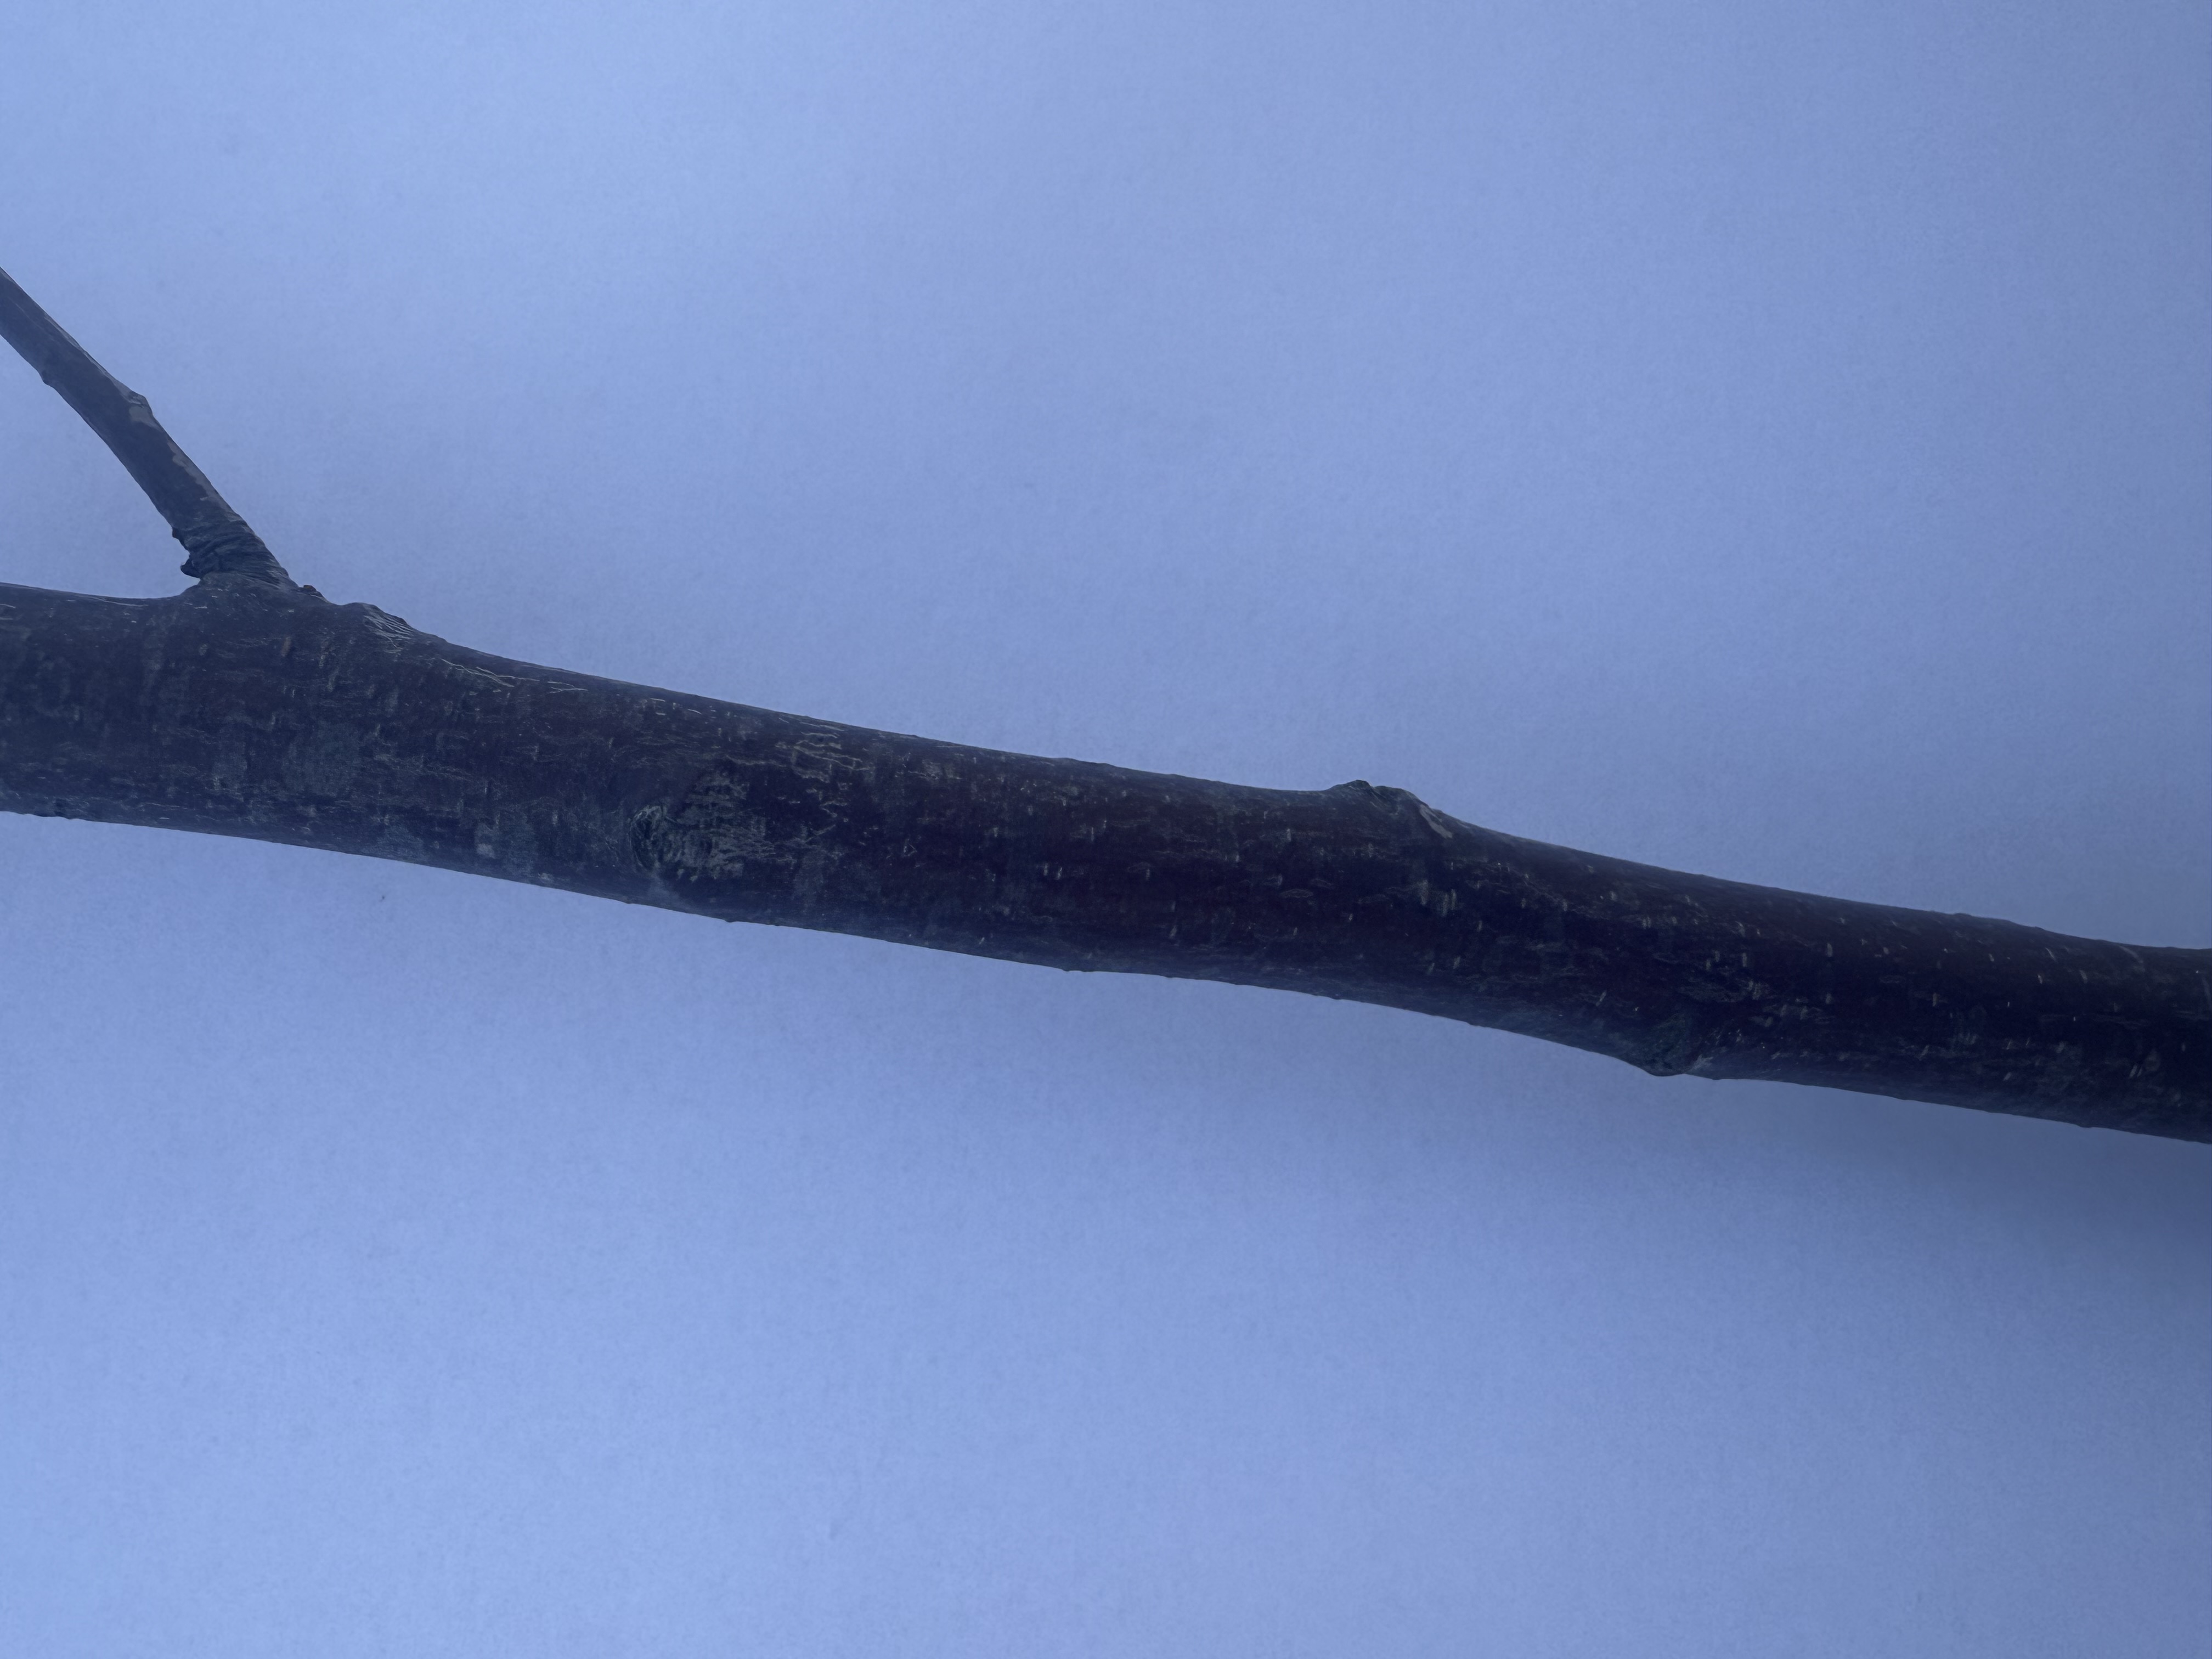
Variety: Fortune Plum